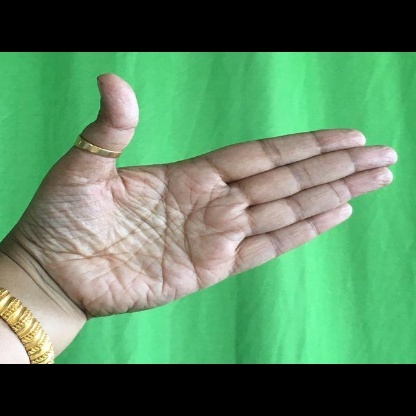
Mudra: Ardhachandran